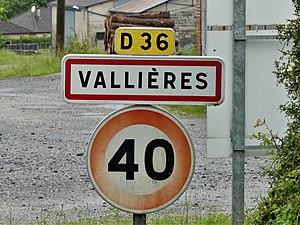
Panneau d'entrée au bourg de Vallière (avec l'orthographe d'avant 1996), Creuse France
Vallière est une commune française située dans le département de la Creuse en région Nouvelle-Aquitaine.